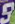
Number: 9